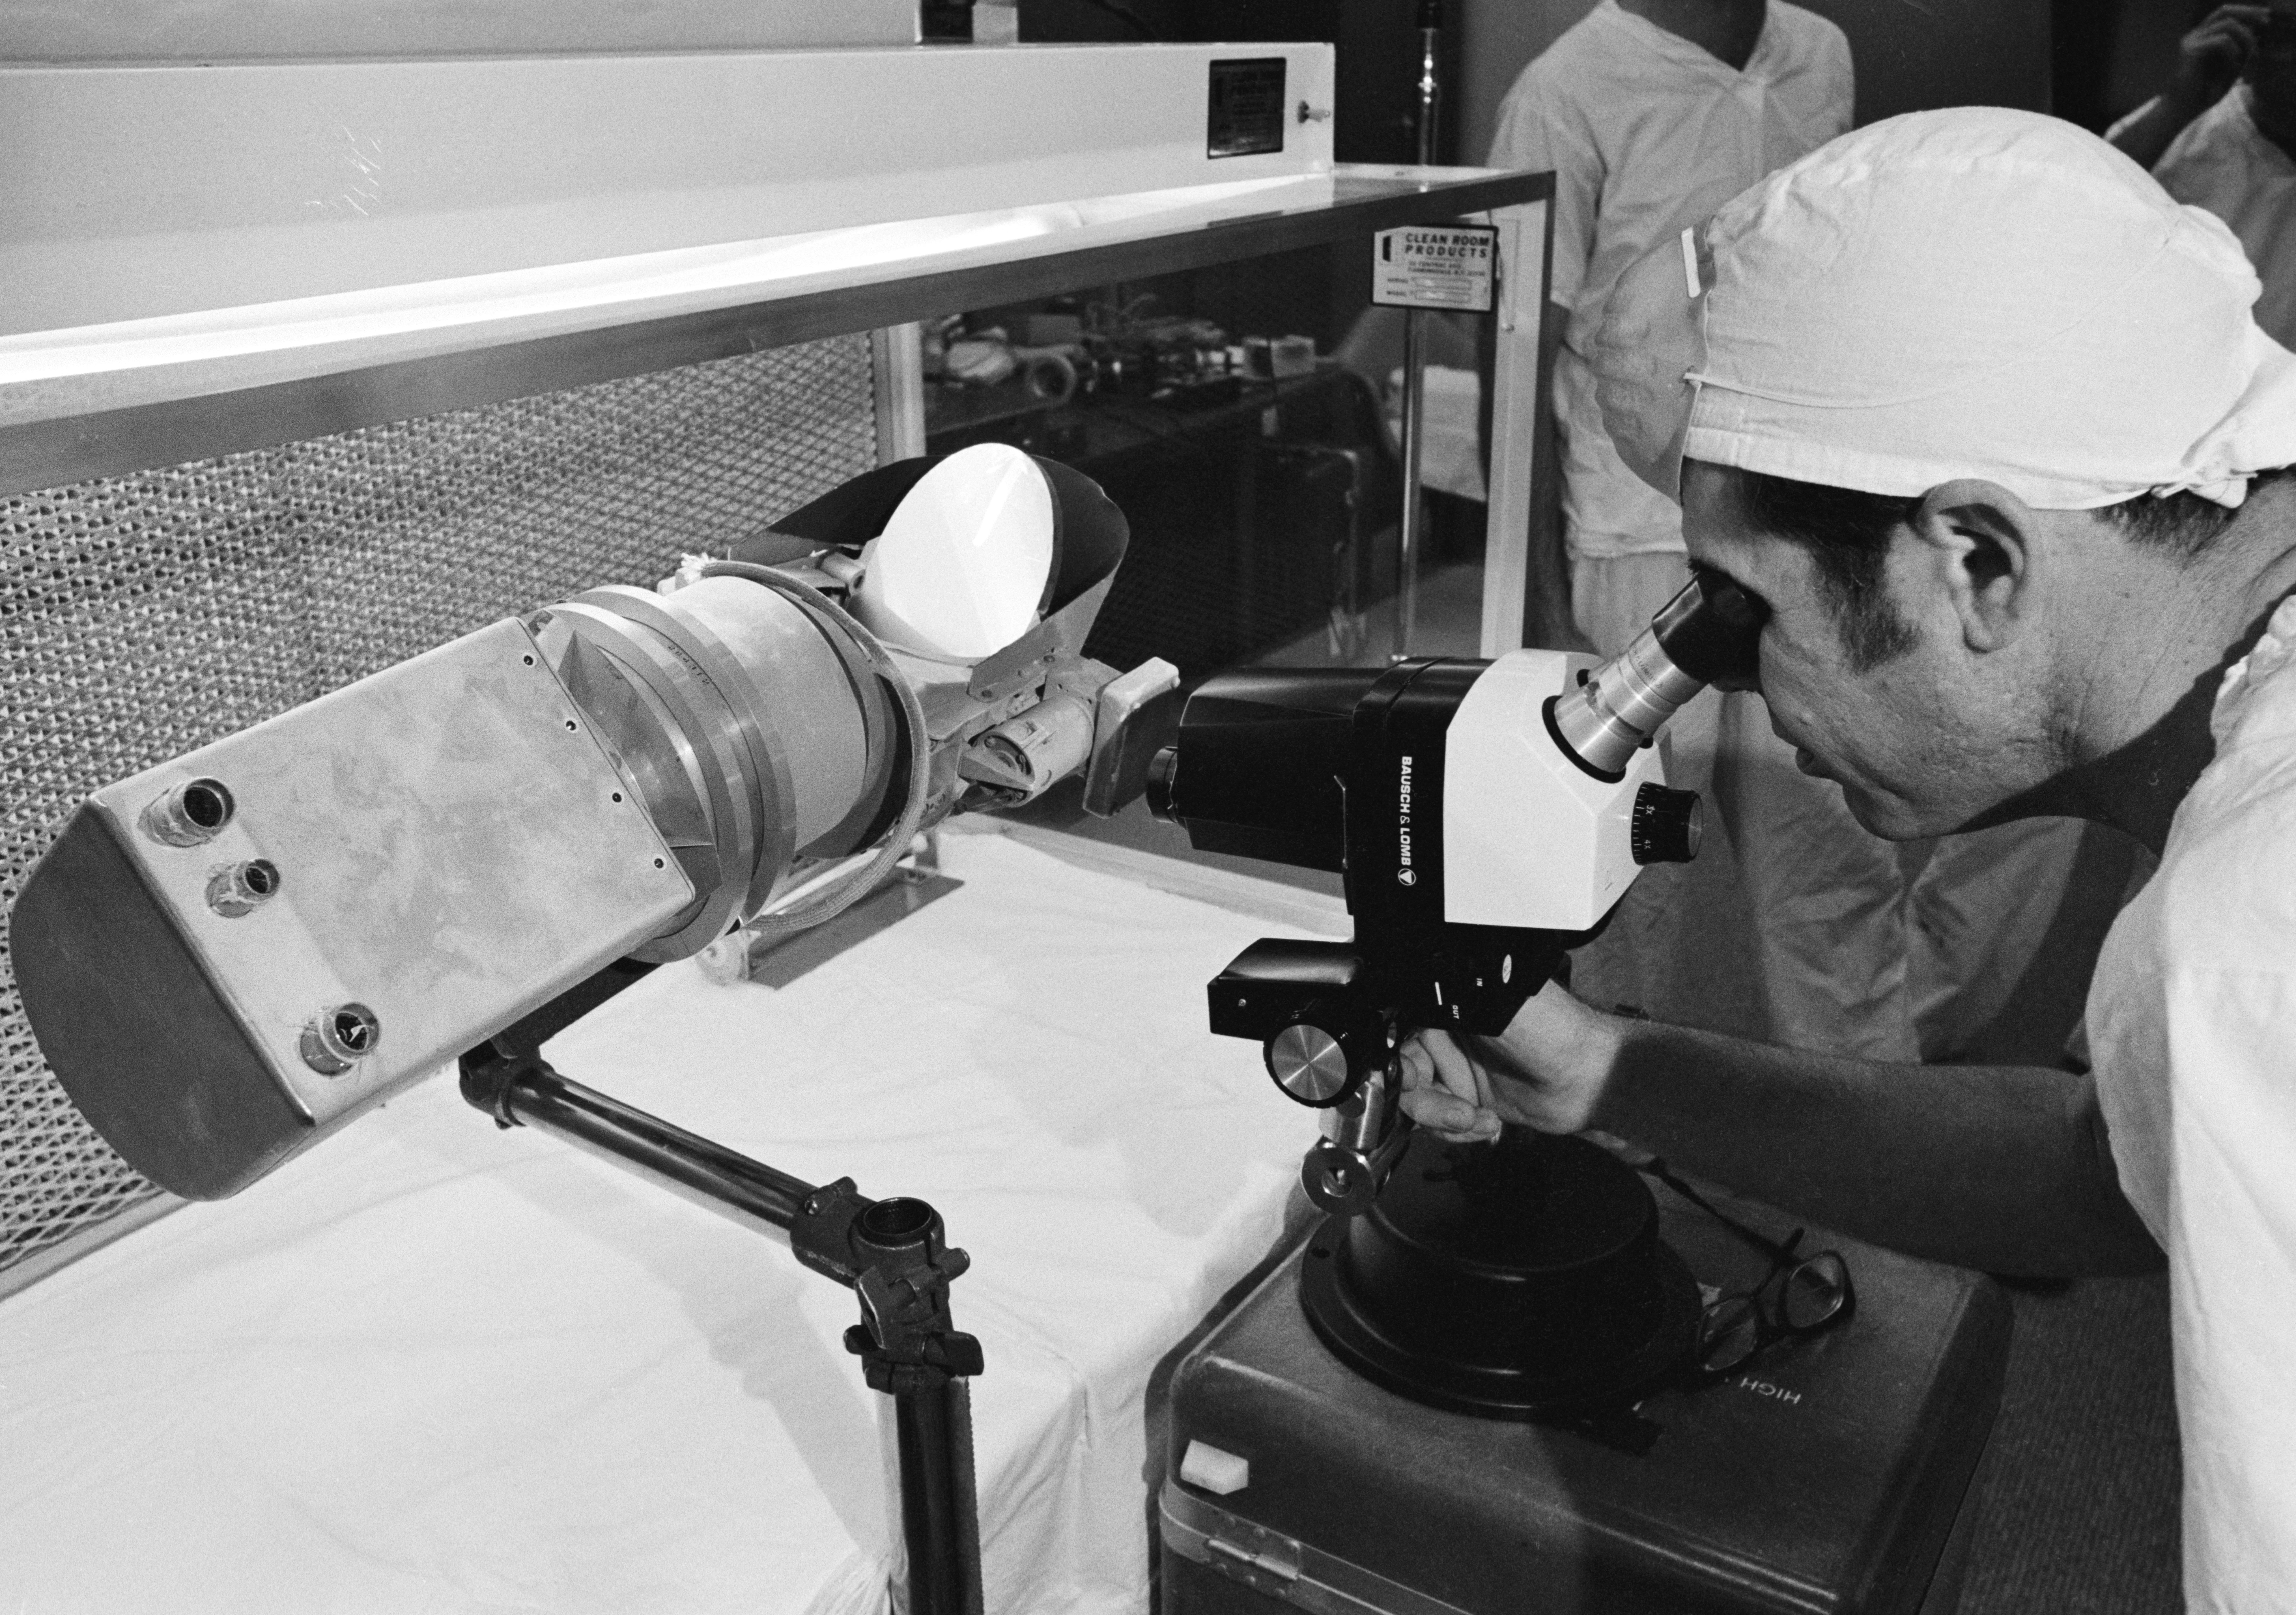
View of scientist looking at a Surveyor III components with a microscope in a Lunar Receiving Laboratory sterile vacuum cabinet. 1. UNMANNED SPACECRAFT - SURVEYOR III 2. APOLLO 12 - POST-FLIGHT, monochrome black-and-white photograph
Specialty: lab-equipment